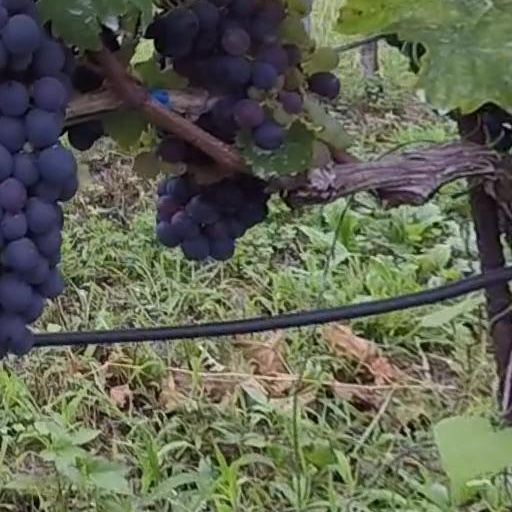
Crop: grape